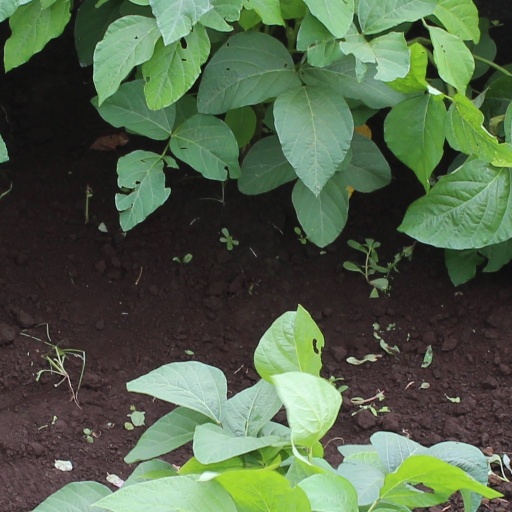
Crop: soybean